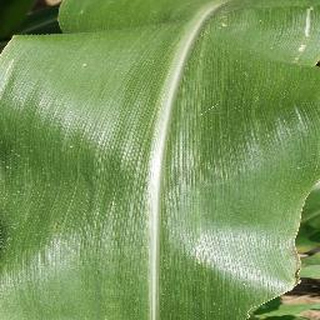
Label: healthy_corn